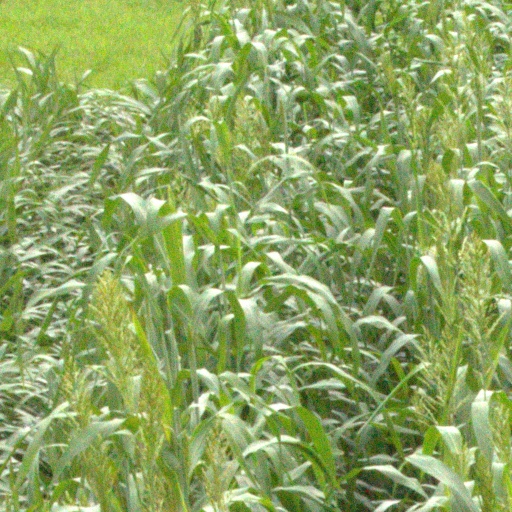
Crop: sorghum